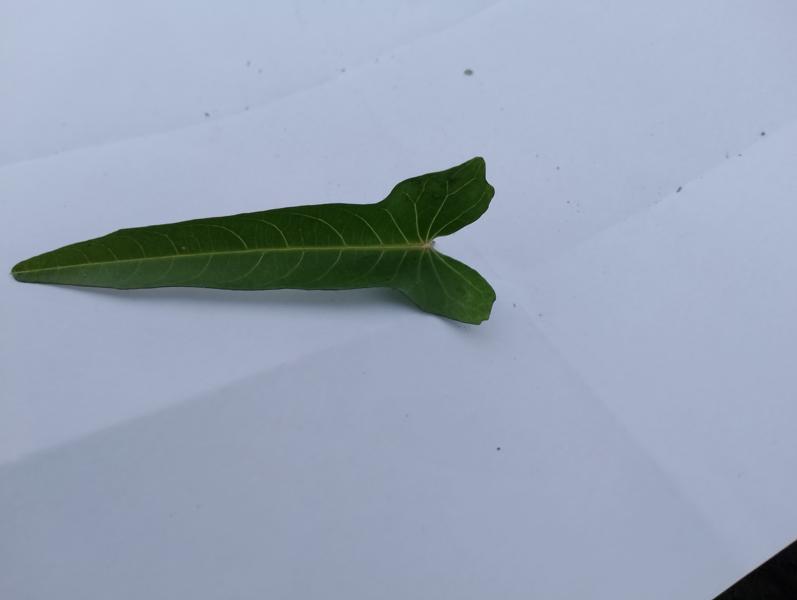
Weed species: Ipomoea aquatic